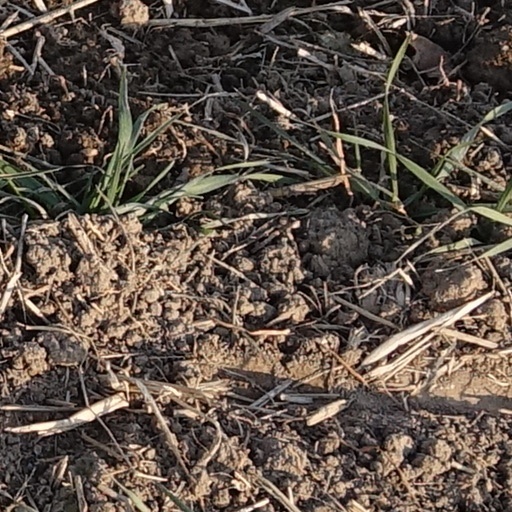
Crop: wheat